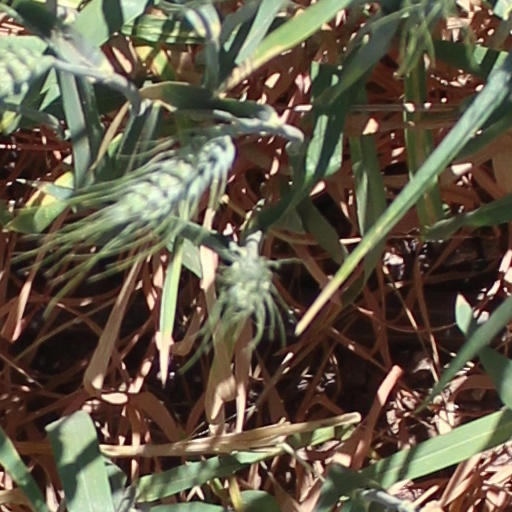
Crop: wheat